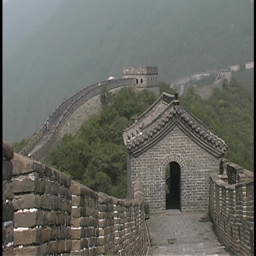
tourist attraction stretches through the jungle